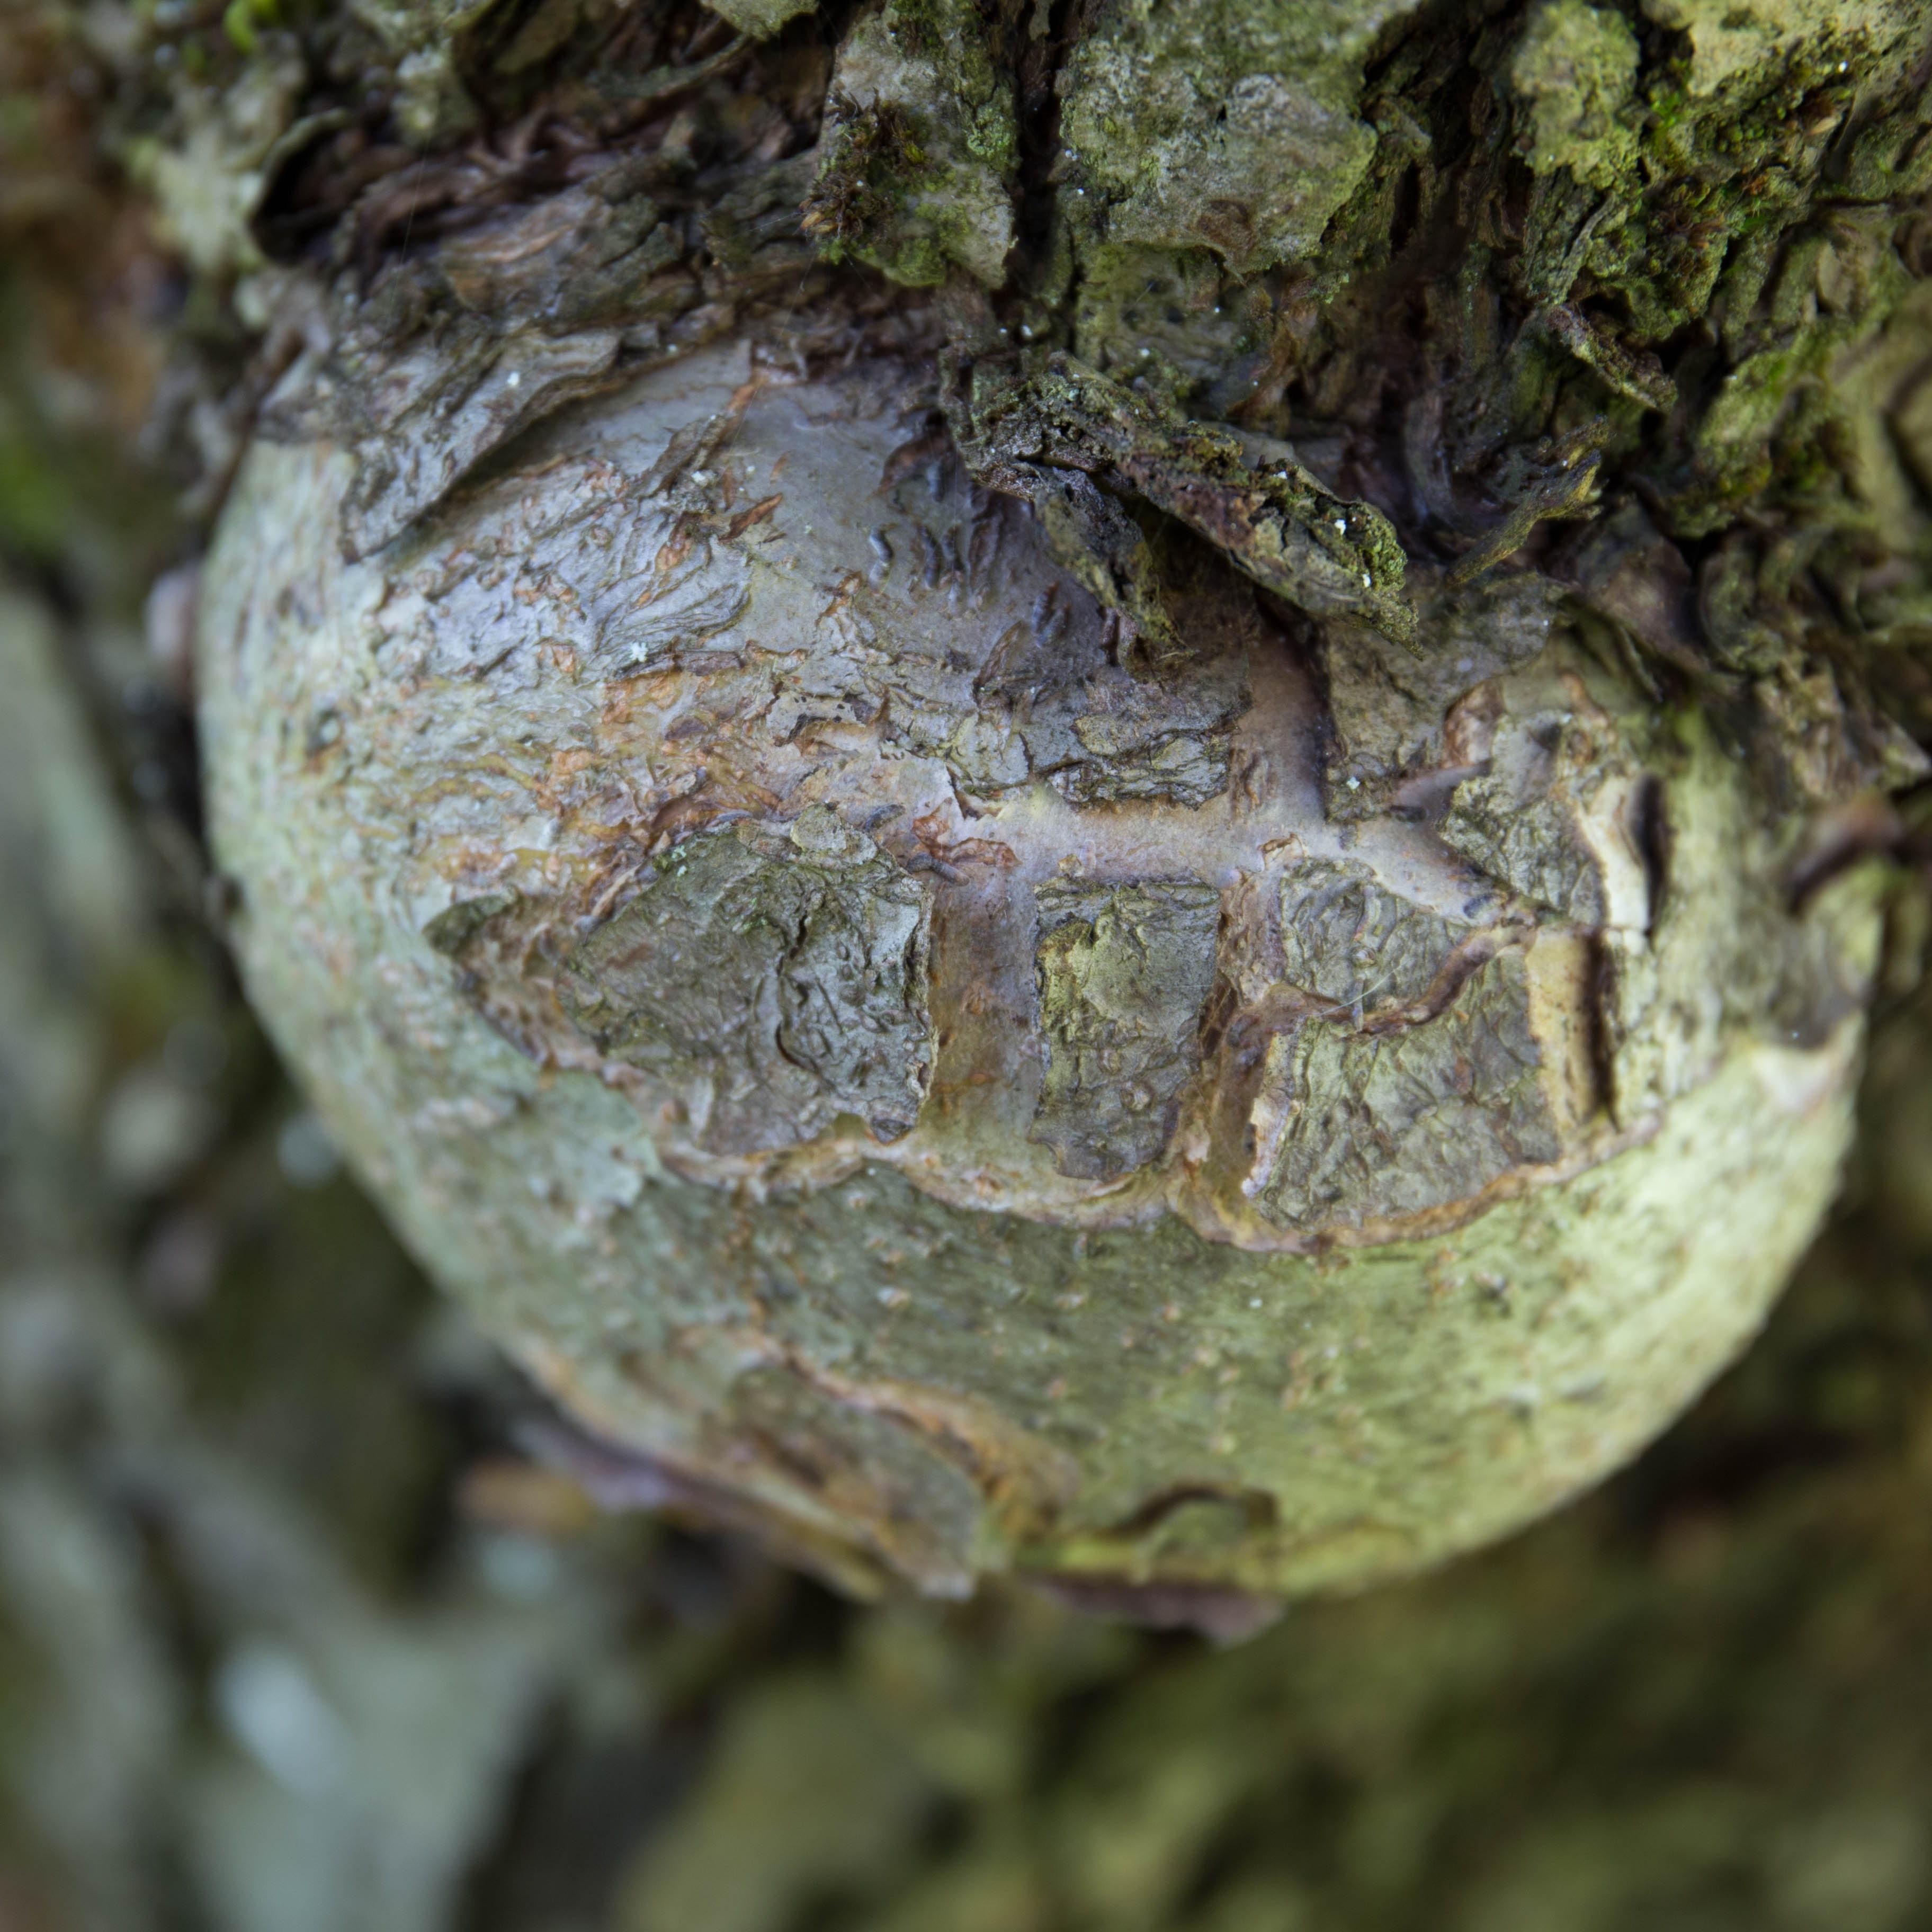
tree, nature, plant, leaf, trunk, wildlife, green, autumn, fauna, close up, aesthetic, autumn forest, macro photography, cartilage, proliferation